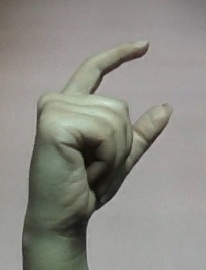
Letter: dal